Japanese Red Cross Society

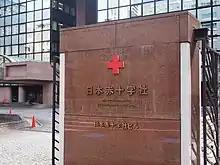
Headquarters of Japanese Red Cross Society (Minato, Tokyo)

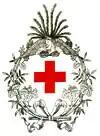
Symbol similar to the one seen on the Society’s membership medals

The is the Japanese affiliate of the International Red Cross.